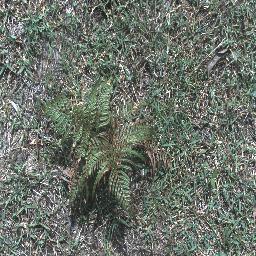
Label: negative